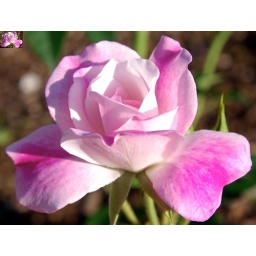
Single pink rose in sunlight at the Chicago Botannic Garden